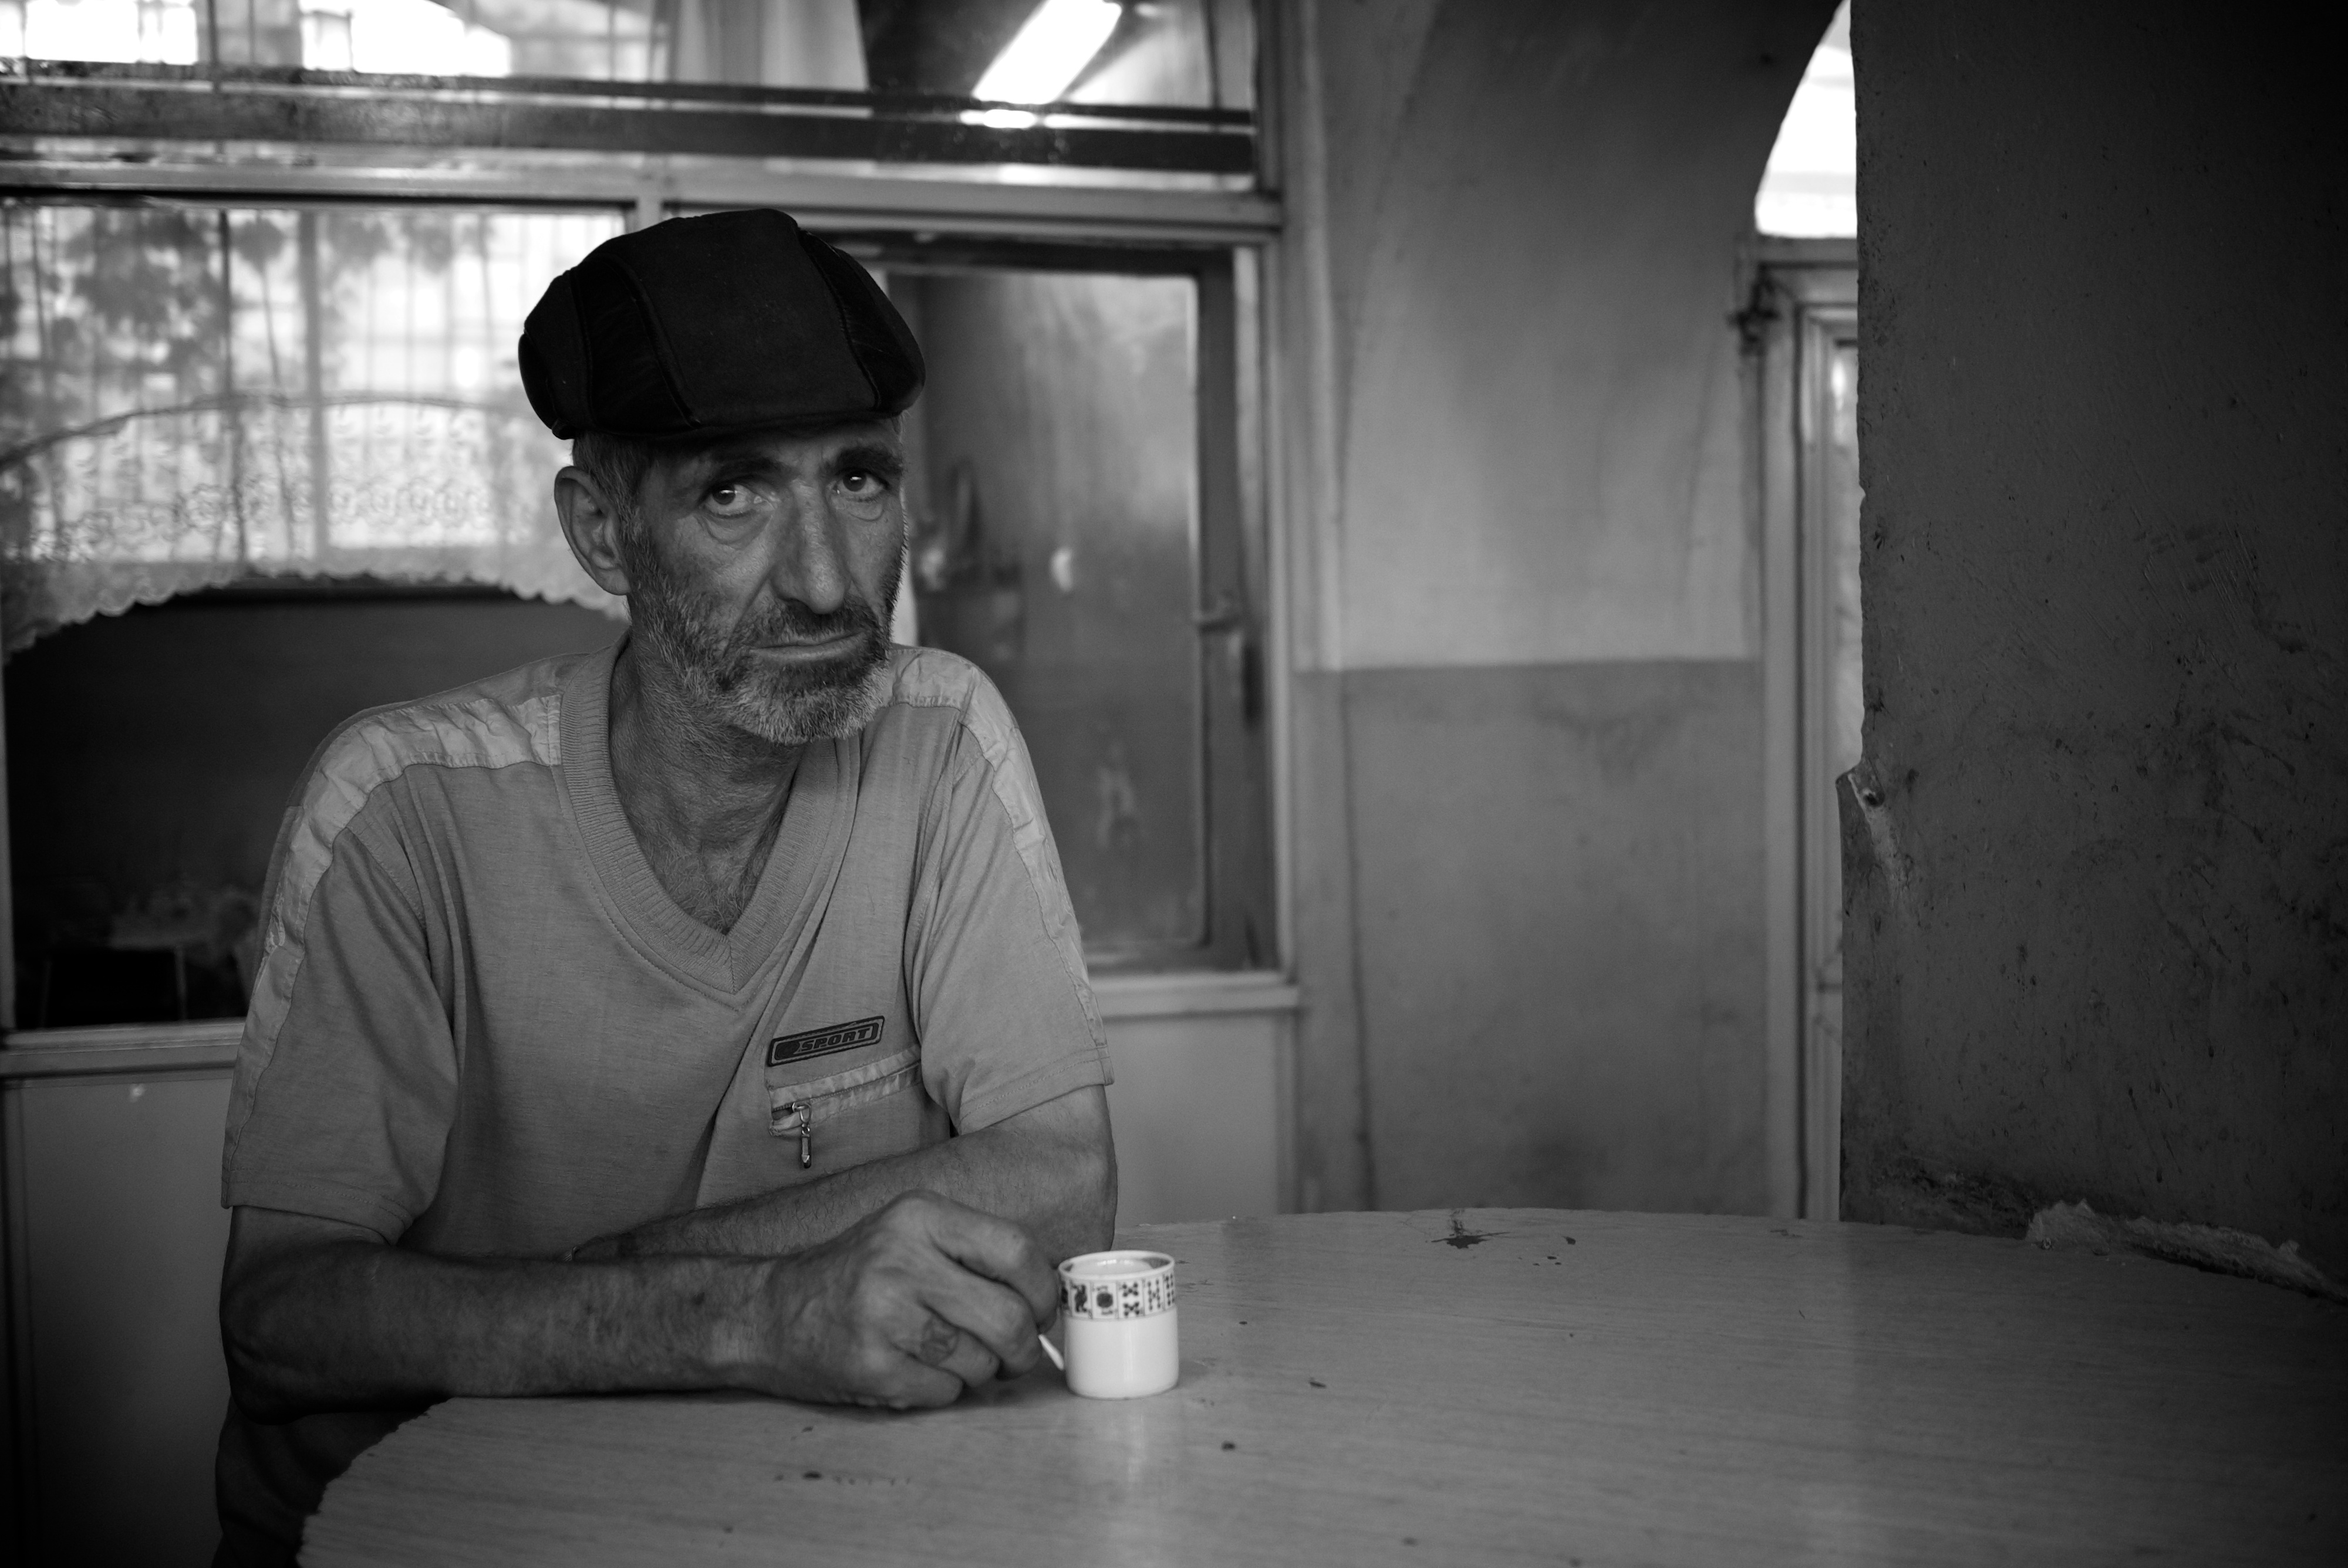
man, black and white, white, street, photography, film, ebook, portrait, sitting, training, darkness, black, monochrome, streetphotography, flickr, thomas, video, olympus, photograph, snapshot, omd, fuji, leica, monochrom, leuthard, hcb, thomasleuthard, streettogs, monochrome photography, film noir, human positions